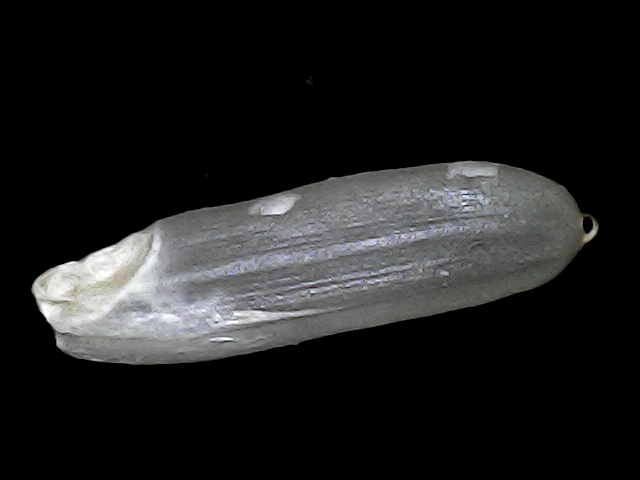
Rice variety: BRRI102